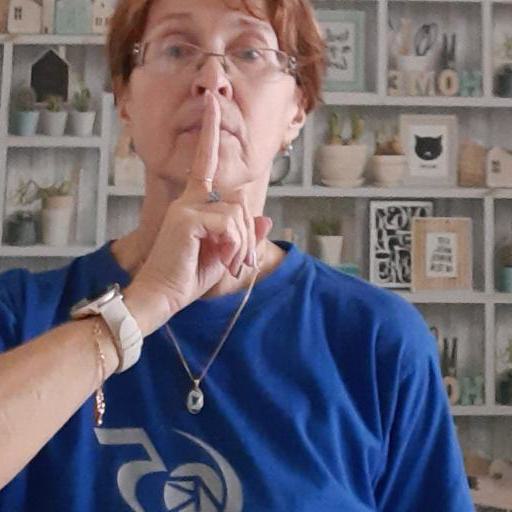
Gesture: mute